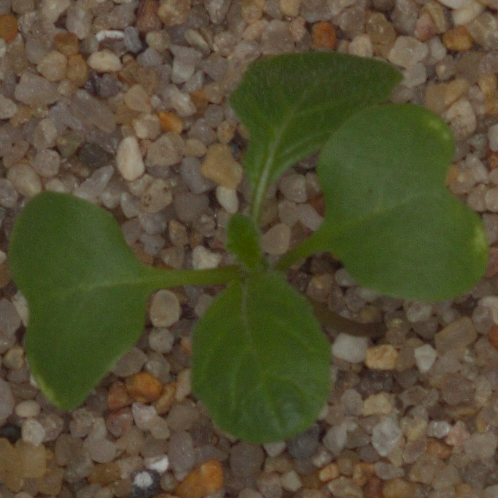
Label: charlock